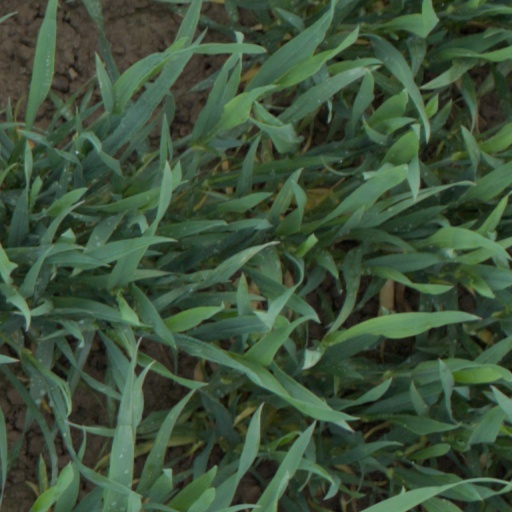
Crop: wheat